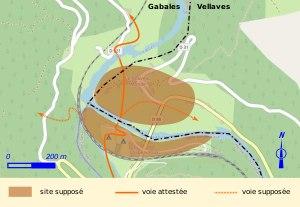
Condate est une station routière mentionnée sur la table de Peutinger sur l'itinéraire de Revessio à Anderitum.